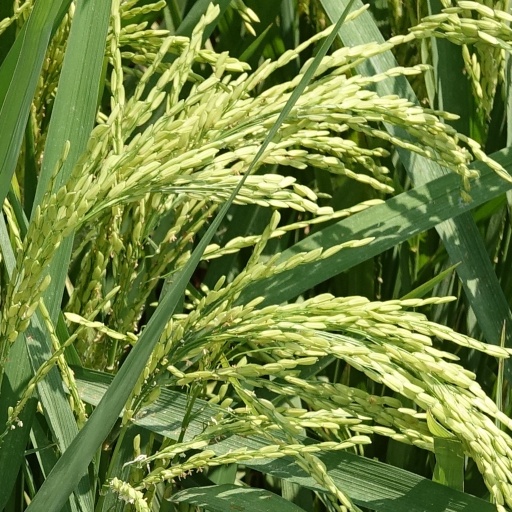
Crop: rice